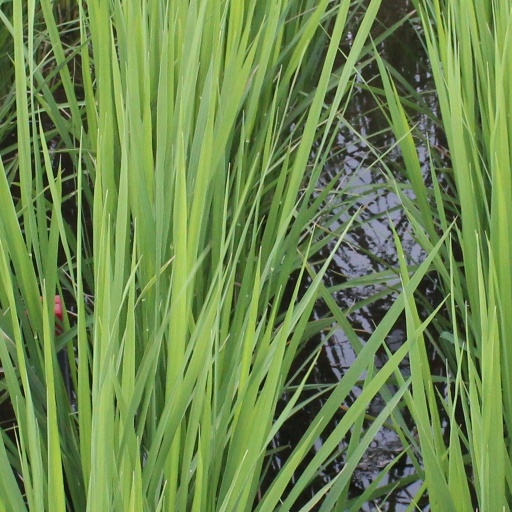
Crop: rice